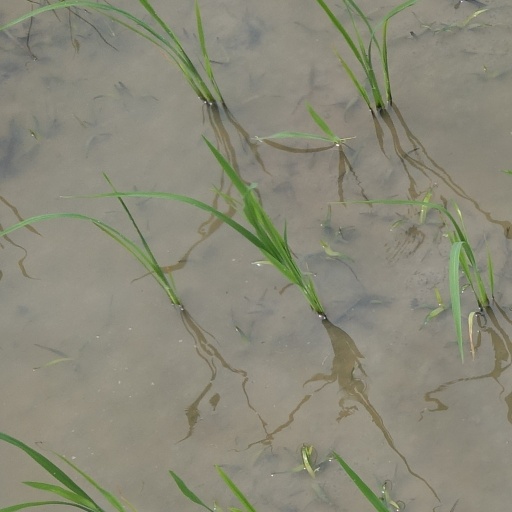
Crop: rice